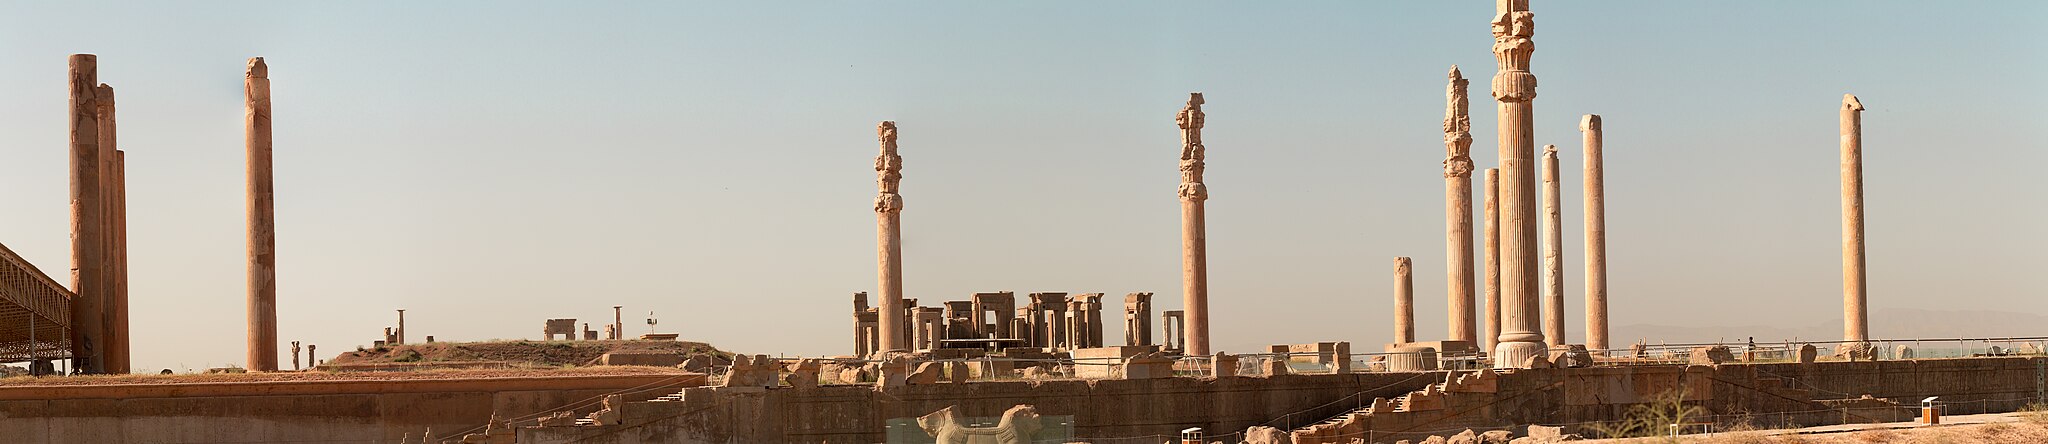
Title: Persepolis Pano
Date: 2017-05-15 09:43:56
Categories: Apadana of Persepolis, Images from Wiki Loves Monuments 2018, Self-published work, Large images, Cultural heritage monuments in Iran with known IDs, Uploaded via Campaign:wlm-ir, Images from Wiki Loves Monuments in Marvdasht, 2017 in Persepolis, Iran photographs taken on 2017-05-15, Images from Wiki Loves Monuments 2018 in Iran, Panoramics of Persepolis